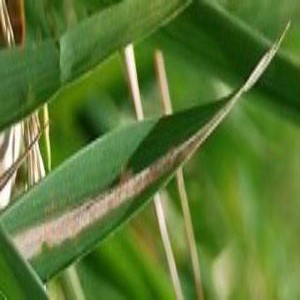
Disease: Bacterialblight